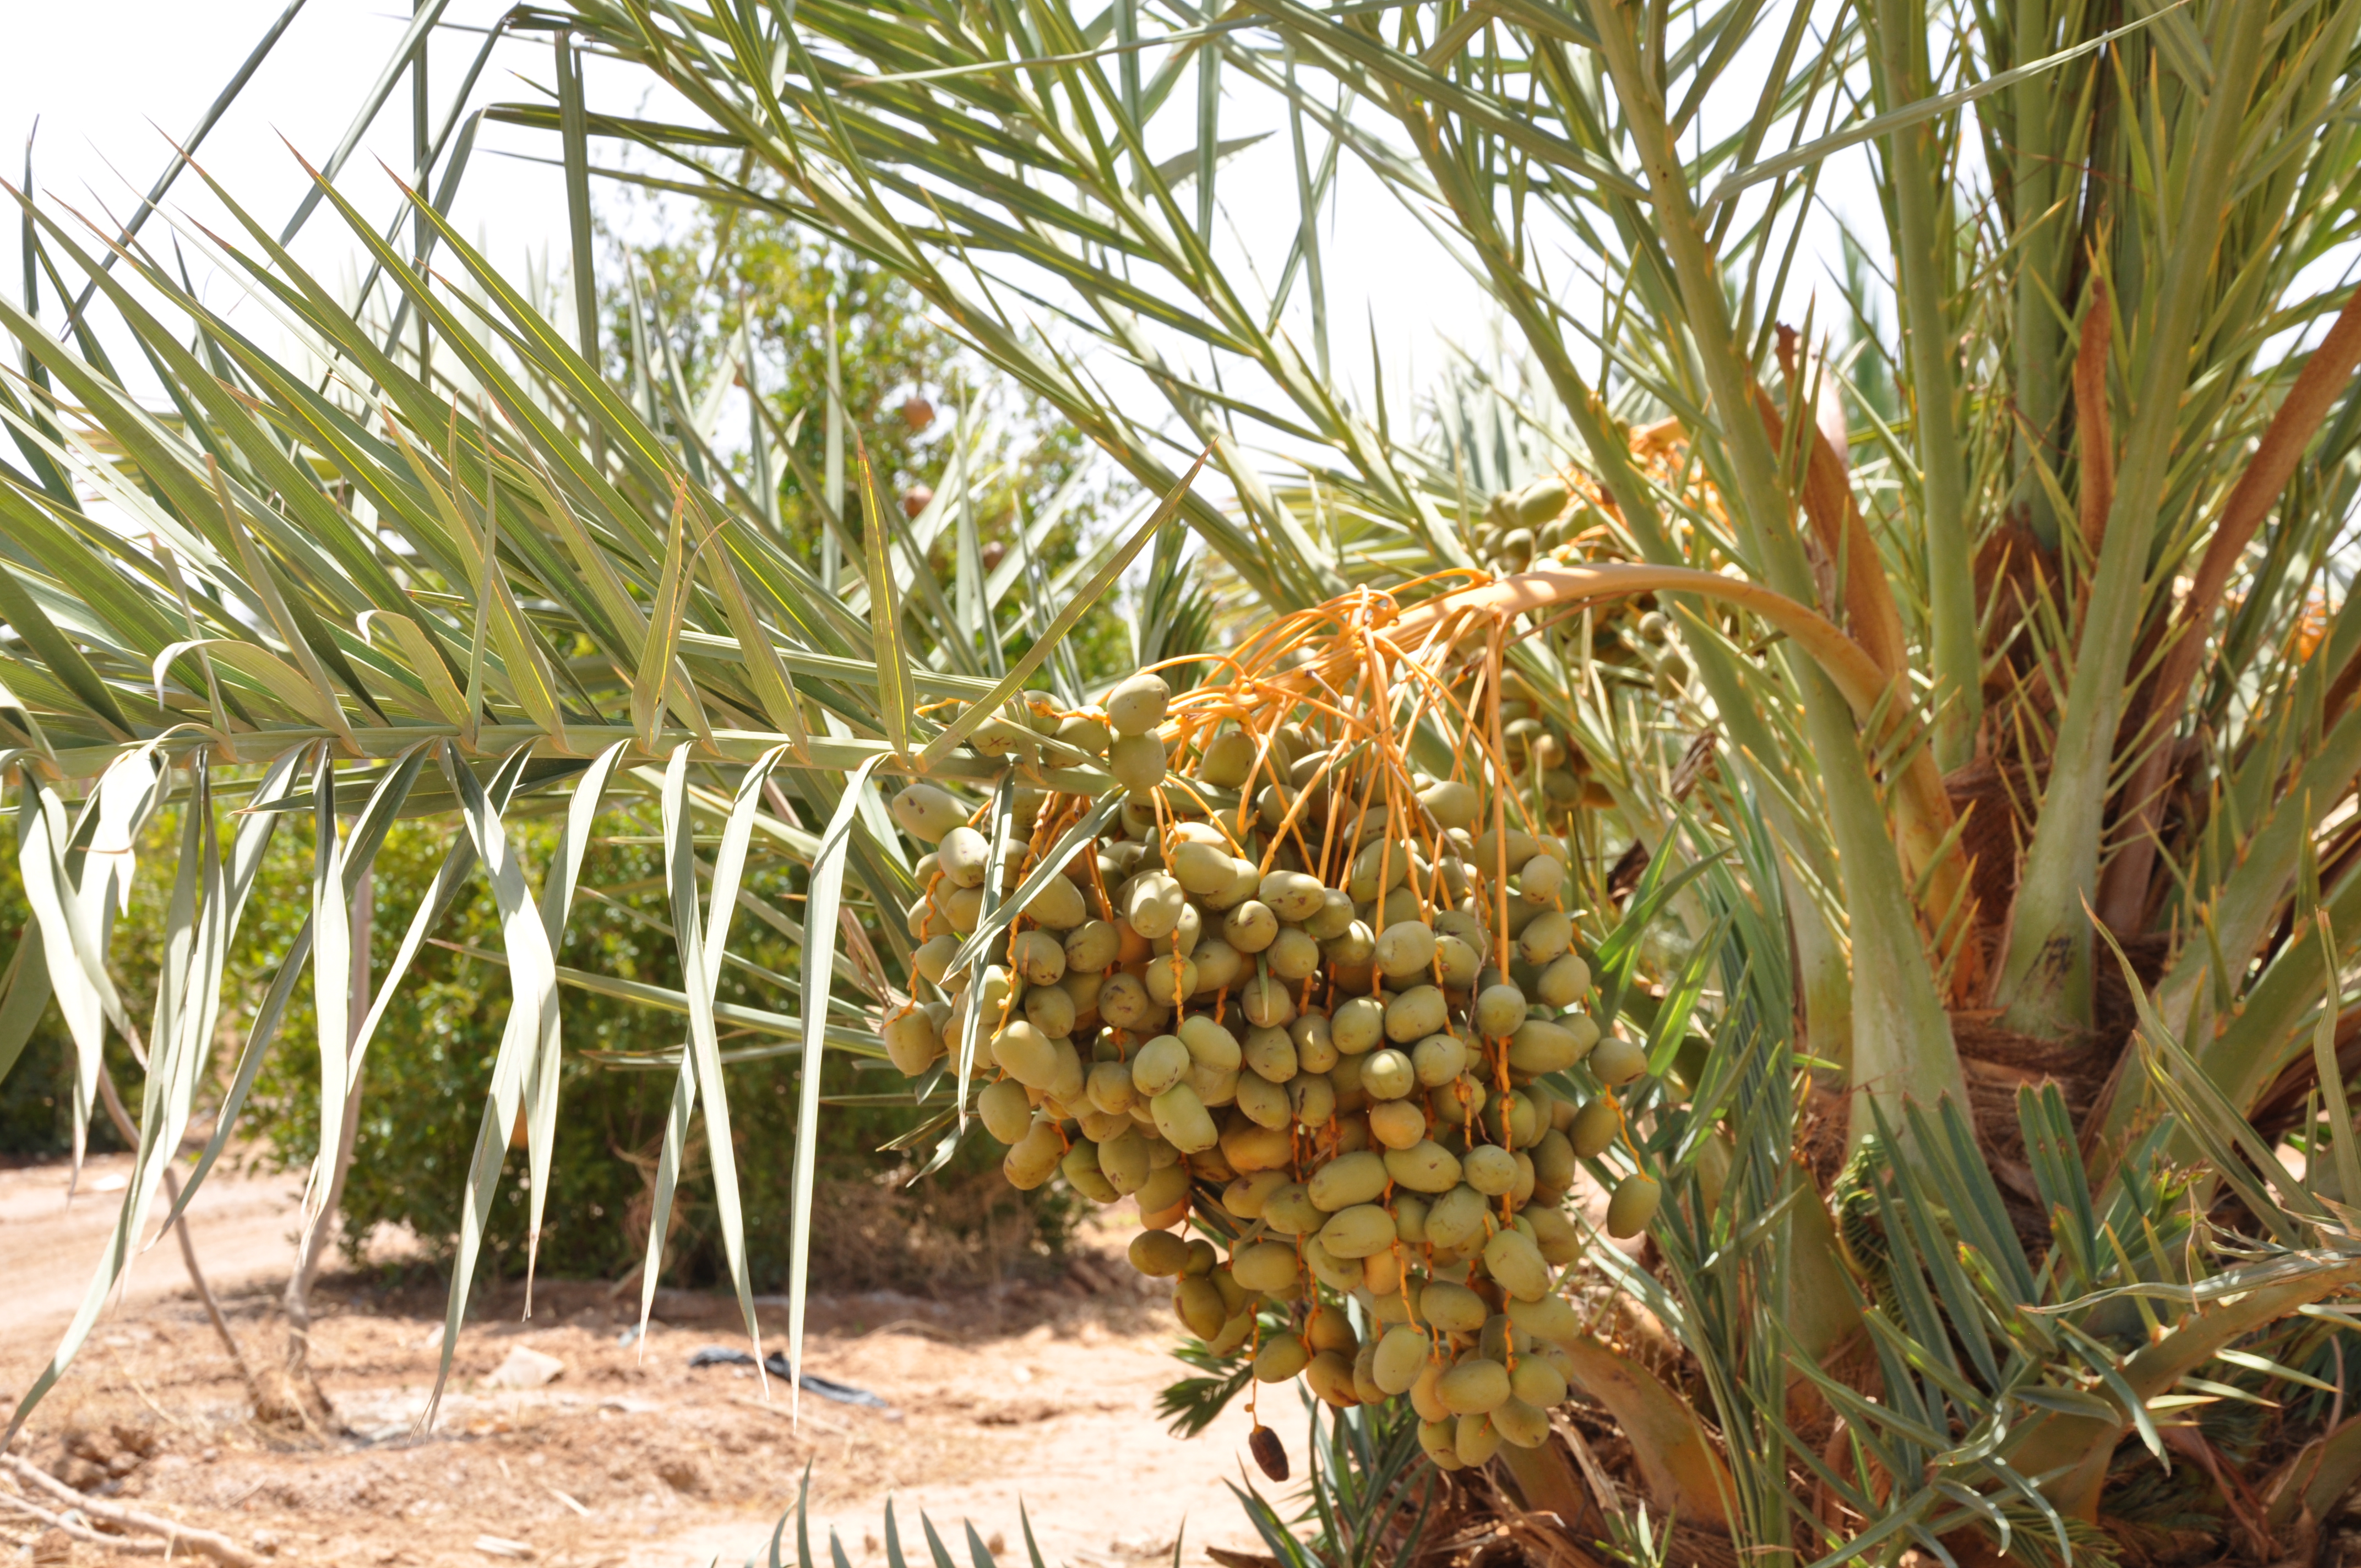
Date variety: Boumajhoul